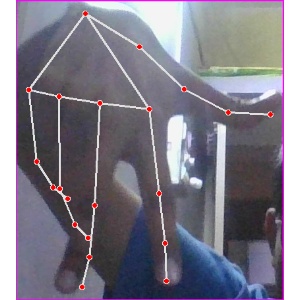
अक्षर: ग